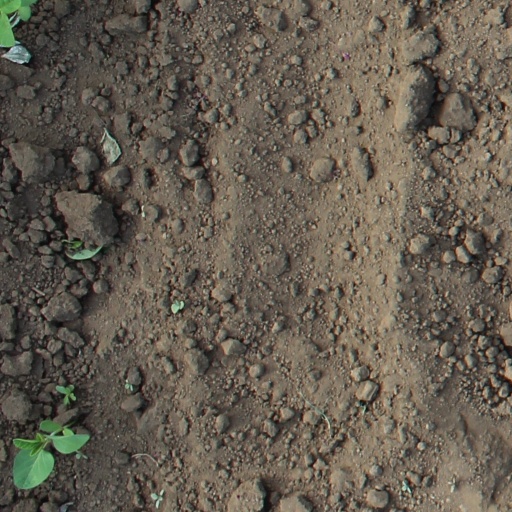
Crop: soybean